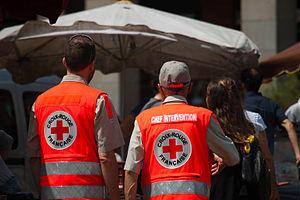
La Croix-Rouge française est une association d'aide humanitaire française fondée en 1864. Elle a pour objectif de venir en aide aux personnes en difficulté en France et à l'étranger. Ses missions fondamentales sont l'urgence, le secourisme, l'action sociale, la formation, la santé et l'action internationale.